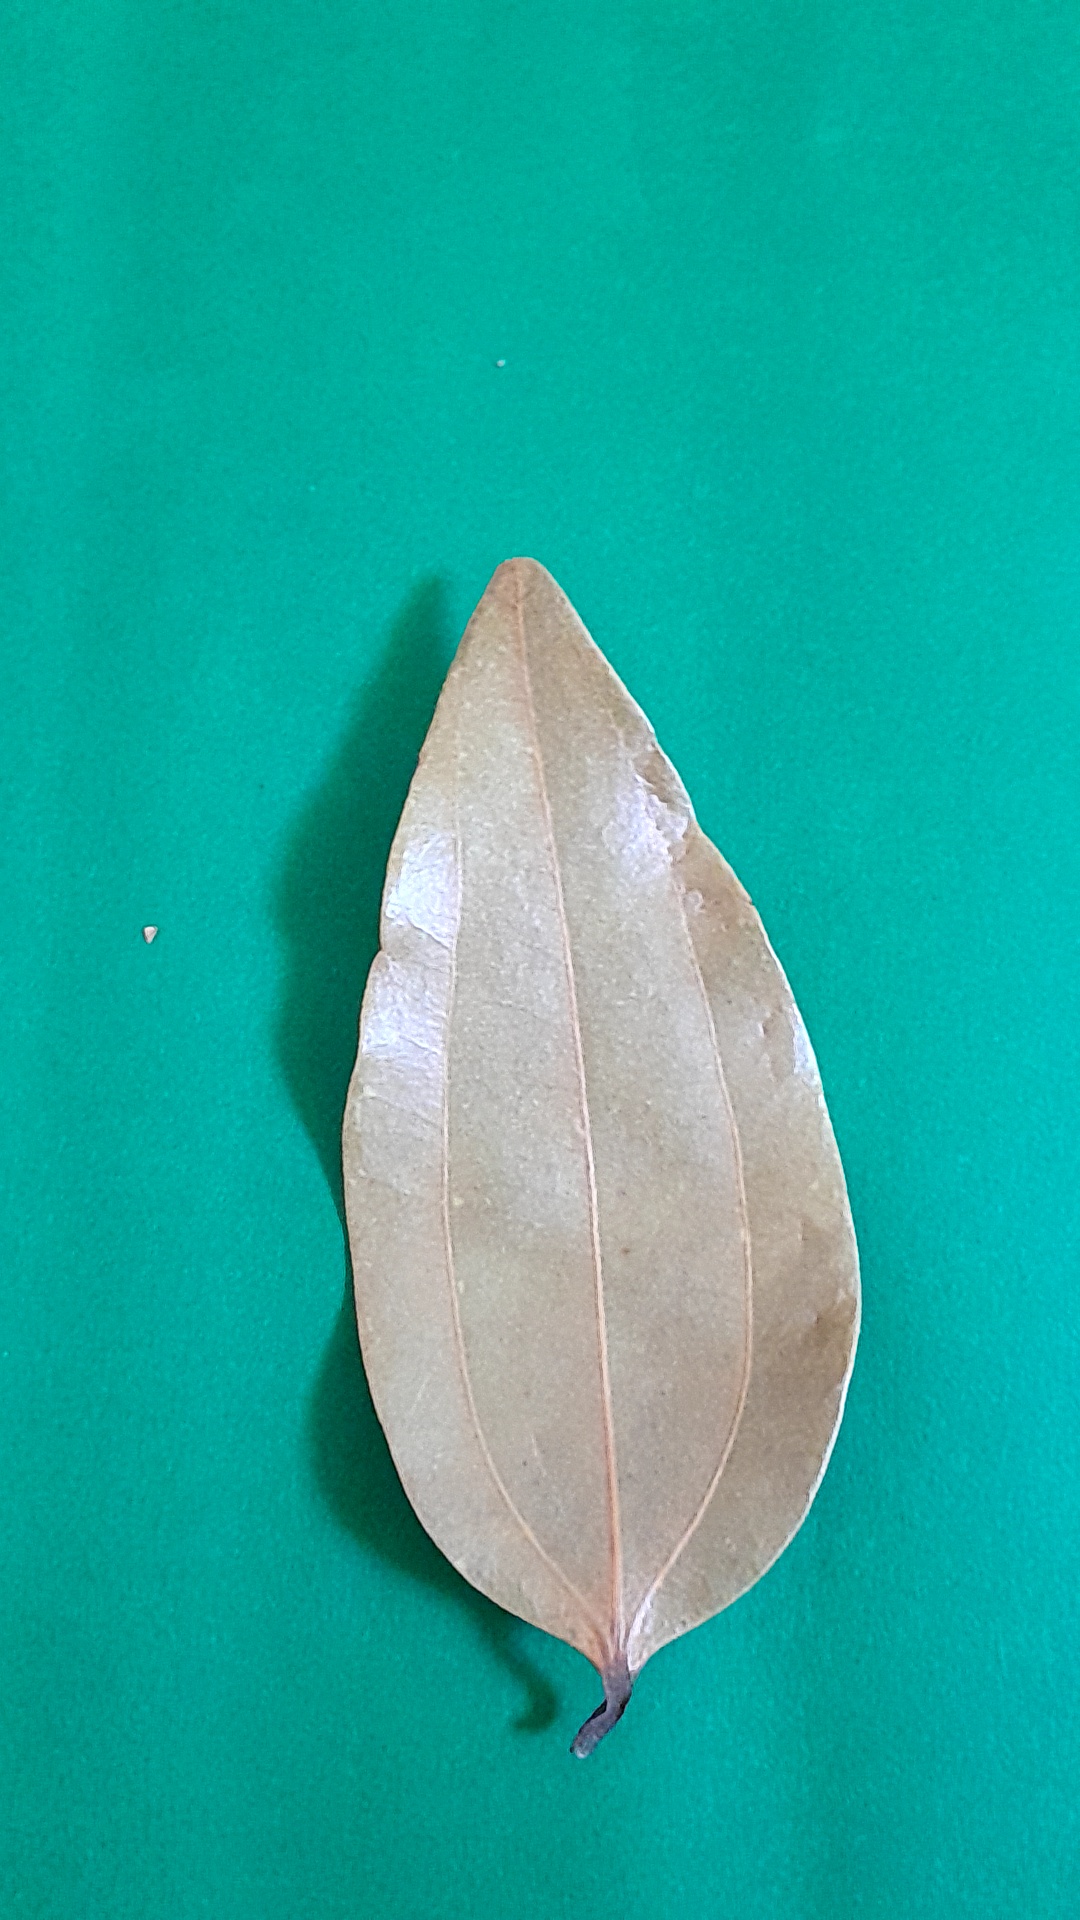
Label: Dry Leaf